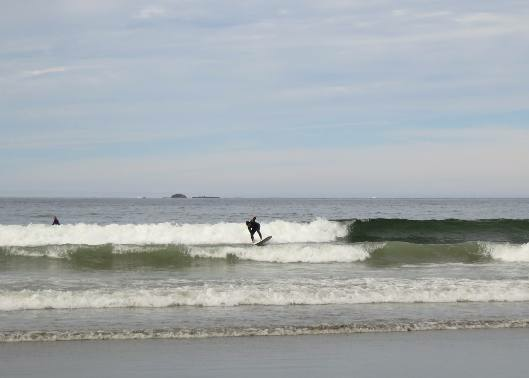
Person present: No